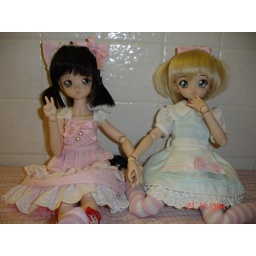
Dressed the dolls in a lolita-inspired way ^^ (made the pink dress :D)